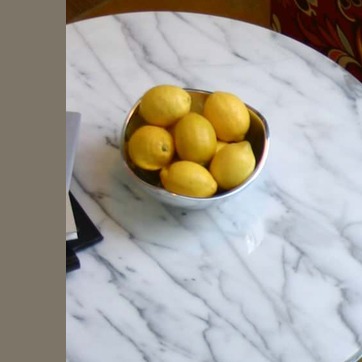
Material: food